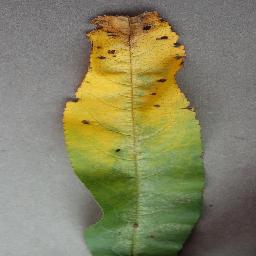
Label: Peach___Bacterial_spot